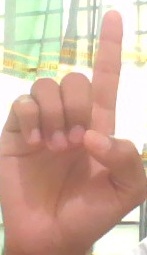
ASL sign: D